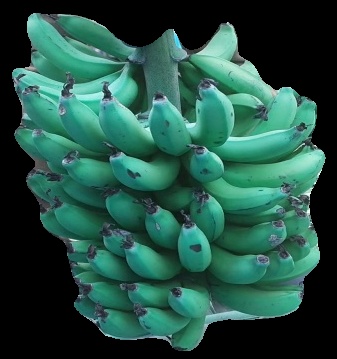
Variety: pachbale
Grade: grade3